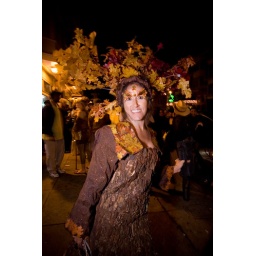
her dress was covered in real bark... it was a pretty amazing tree costume.